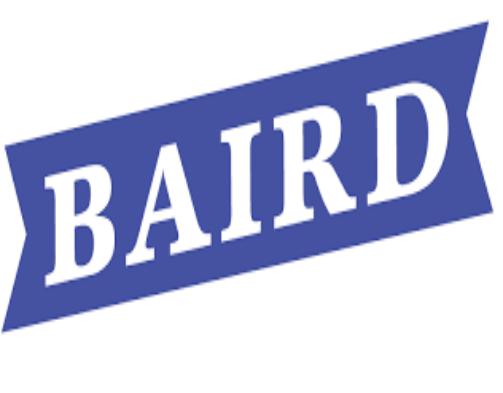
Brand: baird
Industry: Others